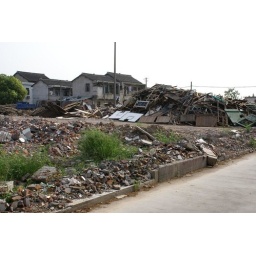
All along the river the buildings we saw were in different stages of being built or torn down.